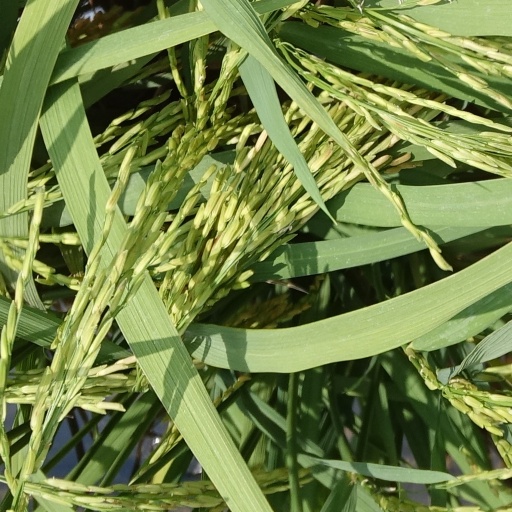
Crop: rice